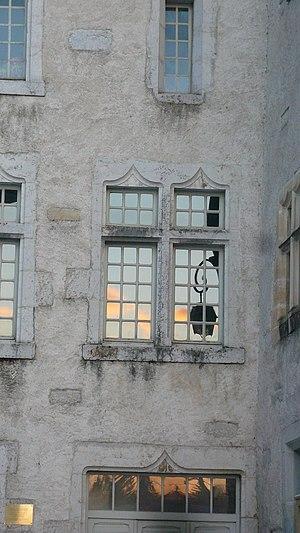
Montbenoît. L'Abbaye. Les fenêtres de la façade ouest. La nef de l'église date du 12e siècle, le choeur du 16e et le clocher a été refait en 1903.
L'abbaye de Montbenoît est une abbaye augustine, située dans la commune française de Montbenoît, dans le département du Doubs.